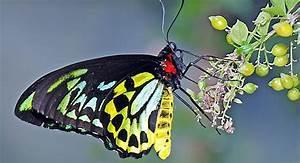
butterfly